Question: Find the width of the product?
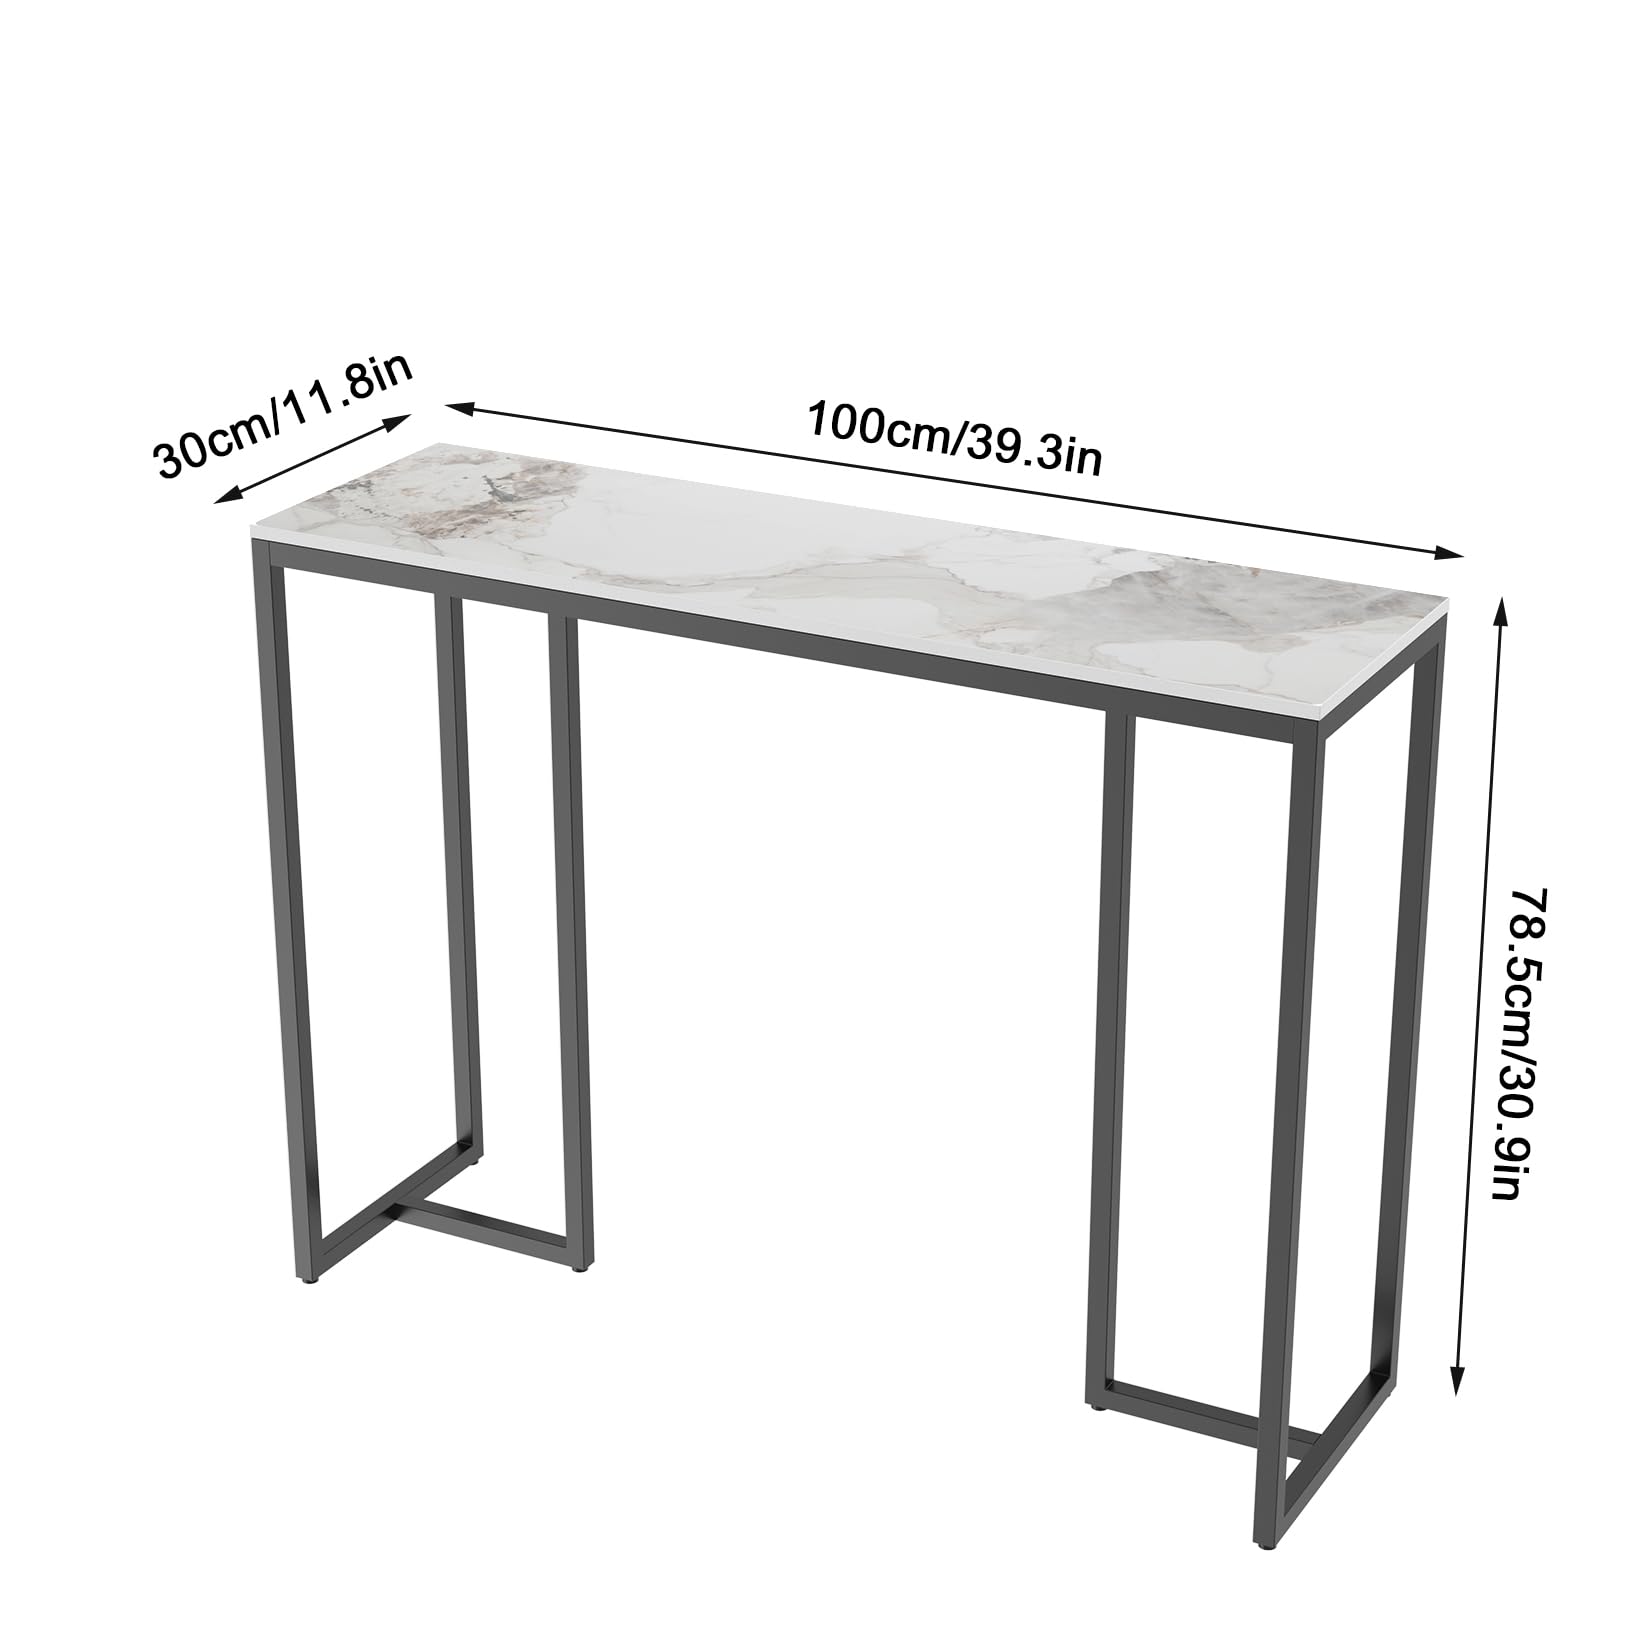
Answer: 100.0 centimetre